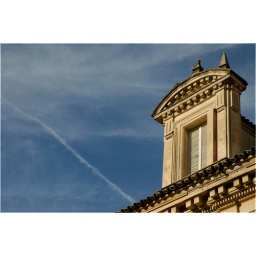
Attic window with sky and airplane tracks in the background. Bergamo, Italy.